John Alexander McDougall

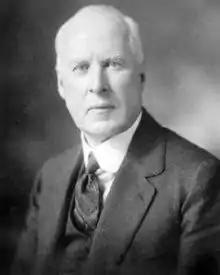
McDougall in his later years.

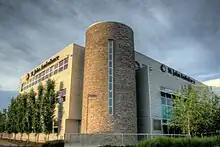
St John Ambulance building in Edmonton

McDougall spent many of his last years traveling the world with his wife. He died in Edmonton on December 17, 1928. He had been active with the Presbyterian Church, the Masonic Order and the Edmonton Club.